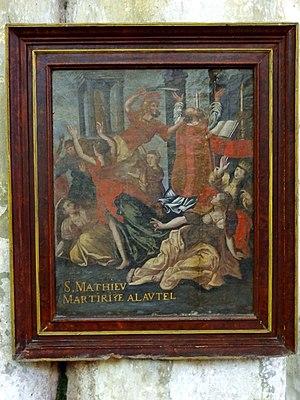
Mobilier de l'église - voir titre.
Léglise Saint-Lucien de Litz est une église catholique paroissiale située à Litz, dans le département de l'Oise, en France. La nef unique, qui n'a jamais été voûtée, s'inscrit dans la tradition romane, mais le portail, dissimulé sous un porche moderne, n'est pas antérieur à la fin du XIIᵉ siècle. Plus anciens sont les murs ouest et nord de la base du clocher, qui est lui-même une construction en charpente de l'époque moderne. Ses murs ont été intégrés dans le vaste chœur à double transept et abside à cinq pans, qui a été achevé en 1542, époque de reconstruction et restauration de nombreuses églises de la région. Il témoigne du passage successif du style gothique flamboyant vers la Renaissance. Il est néanmoins homogène, et semble avoir été édifié d'un seul jet. À l'intérieur, le profil particulièrement complexe des arcs-doubleaux longitudinaux, la façon dont les nervures des voûtes s'interpénètrent, et la réception de certaines moulures sur des culots sont des originalités caractéristiques du style flamboyant. Seuls les clés de voûte, trois culs-de-lampe des voûtes et une piscine liturgique sont de style Renaissance.